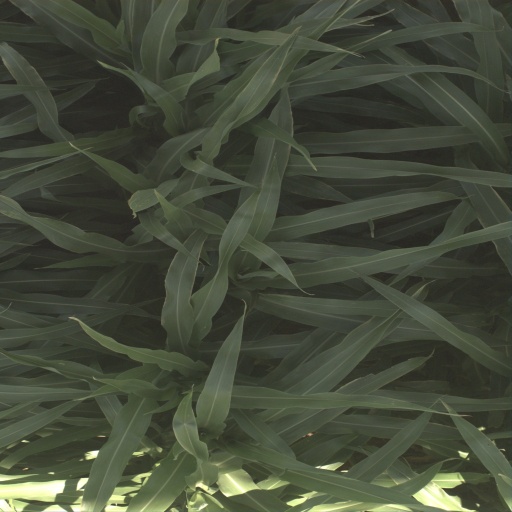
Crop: sorghum